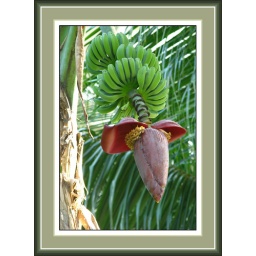
This banana tree is grown in the compound of the seaside resort we visited.